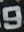
Number: 9